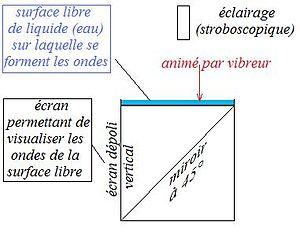
Dispositif expérimental pour créer et observer des ondes de surface d'un liquide (cuve à ondes)
En mécanique ondulatoire, les interférences sont la combinaison de deux ondes susceptibles d'interagir. Ce phénomène apparaît souvent en optique avec les ondes lumineuses, mais il s'obtient également avec des ondes électromagnétiques d'autres longueurs d'onde, ou avec d'autres types d'ondes comme des ondes sonores. À savoir aussi, le phénomène d'interférence ne se produit uniquement lors de la combinaison de deux ondes de même fréquence.